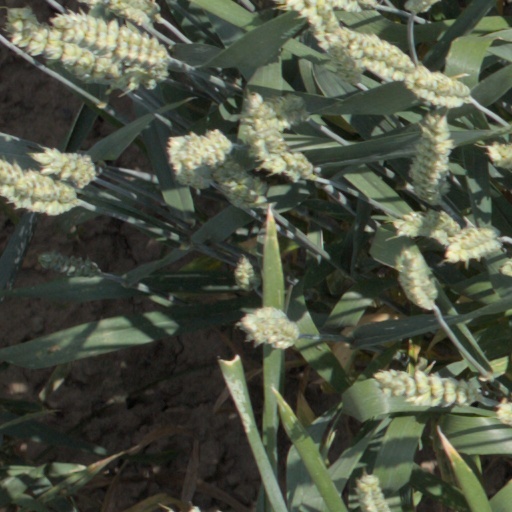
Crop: wheat